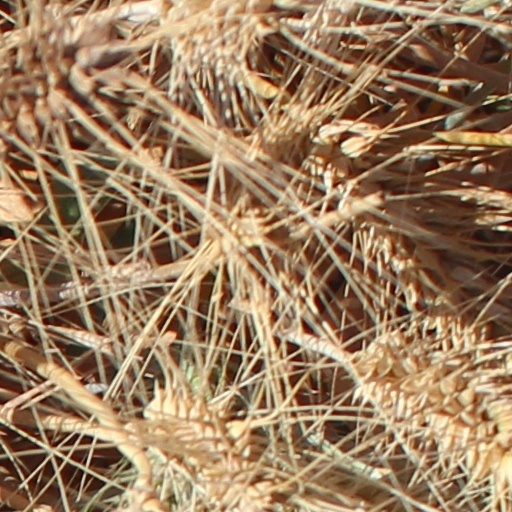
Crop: wheat